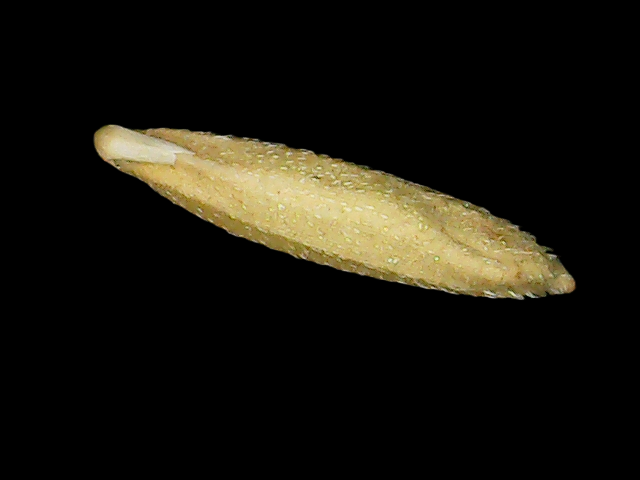
Rice variety: Binadhan16